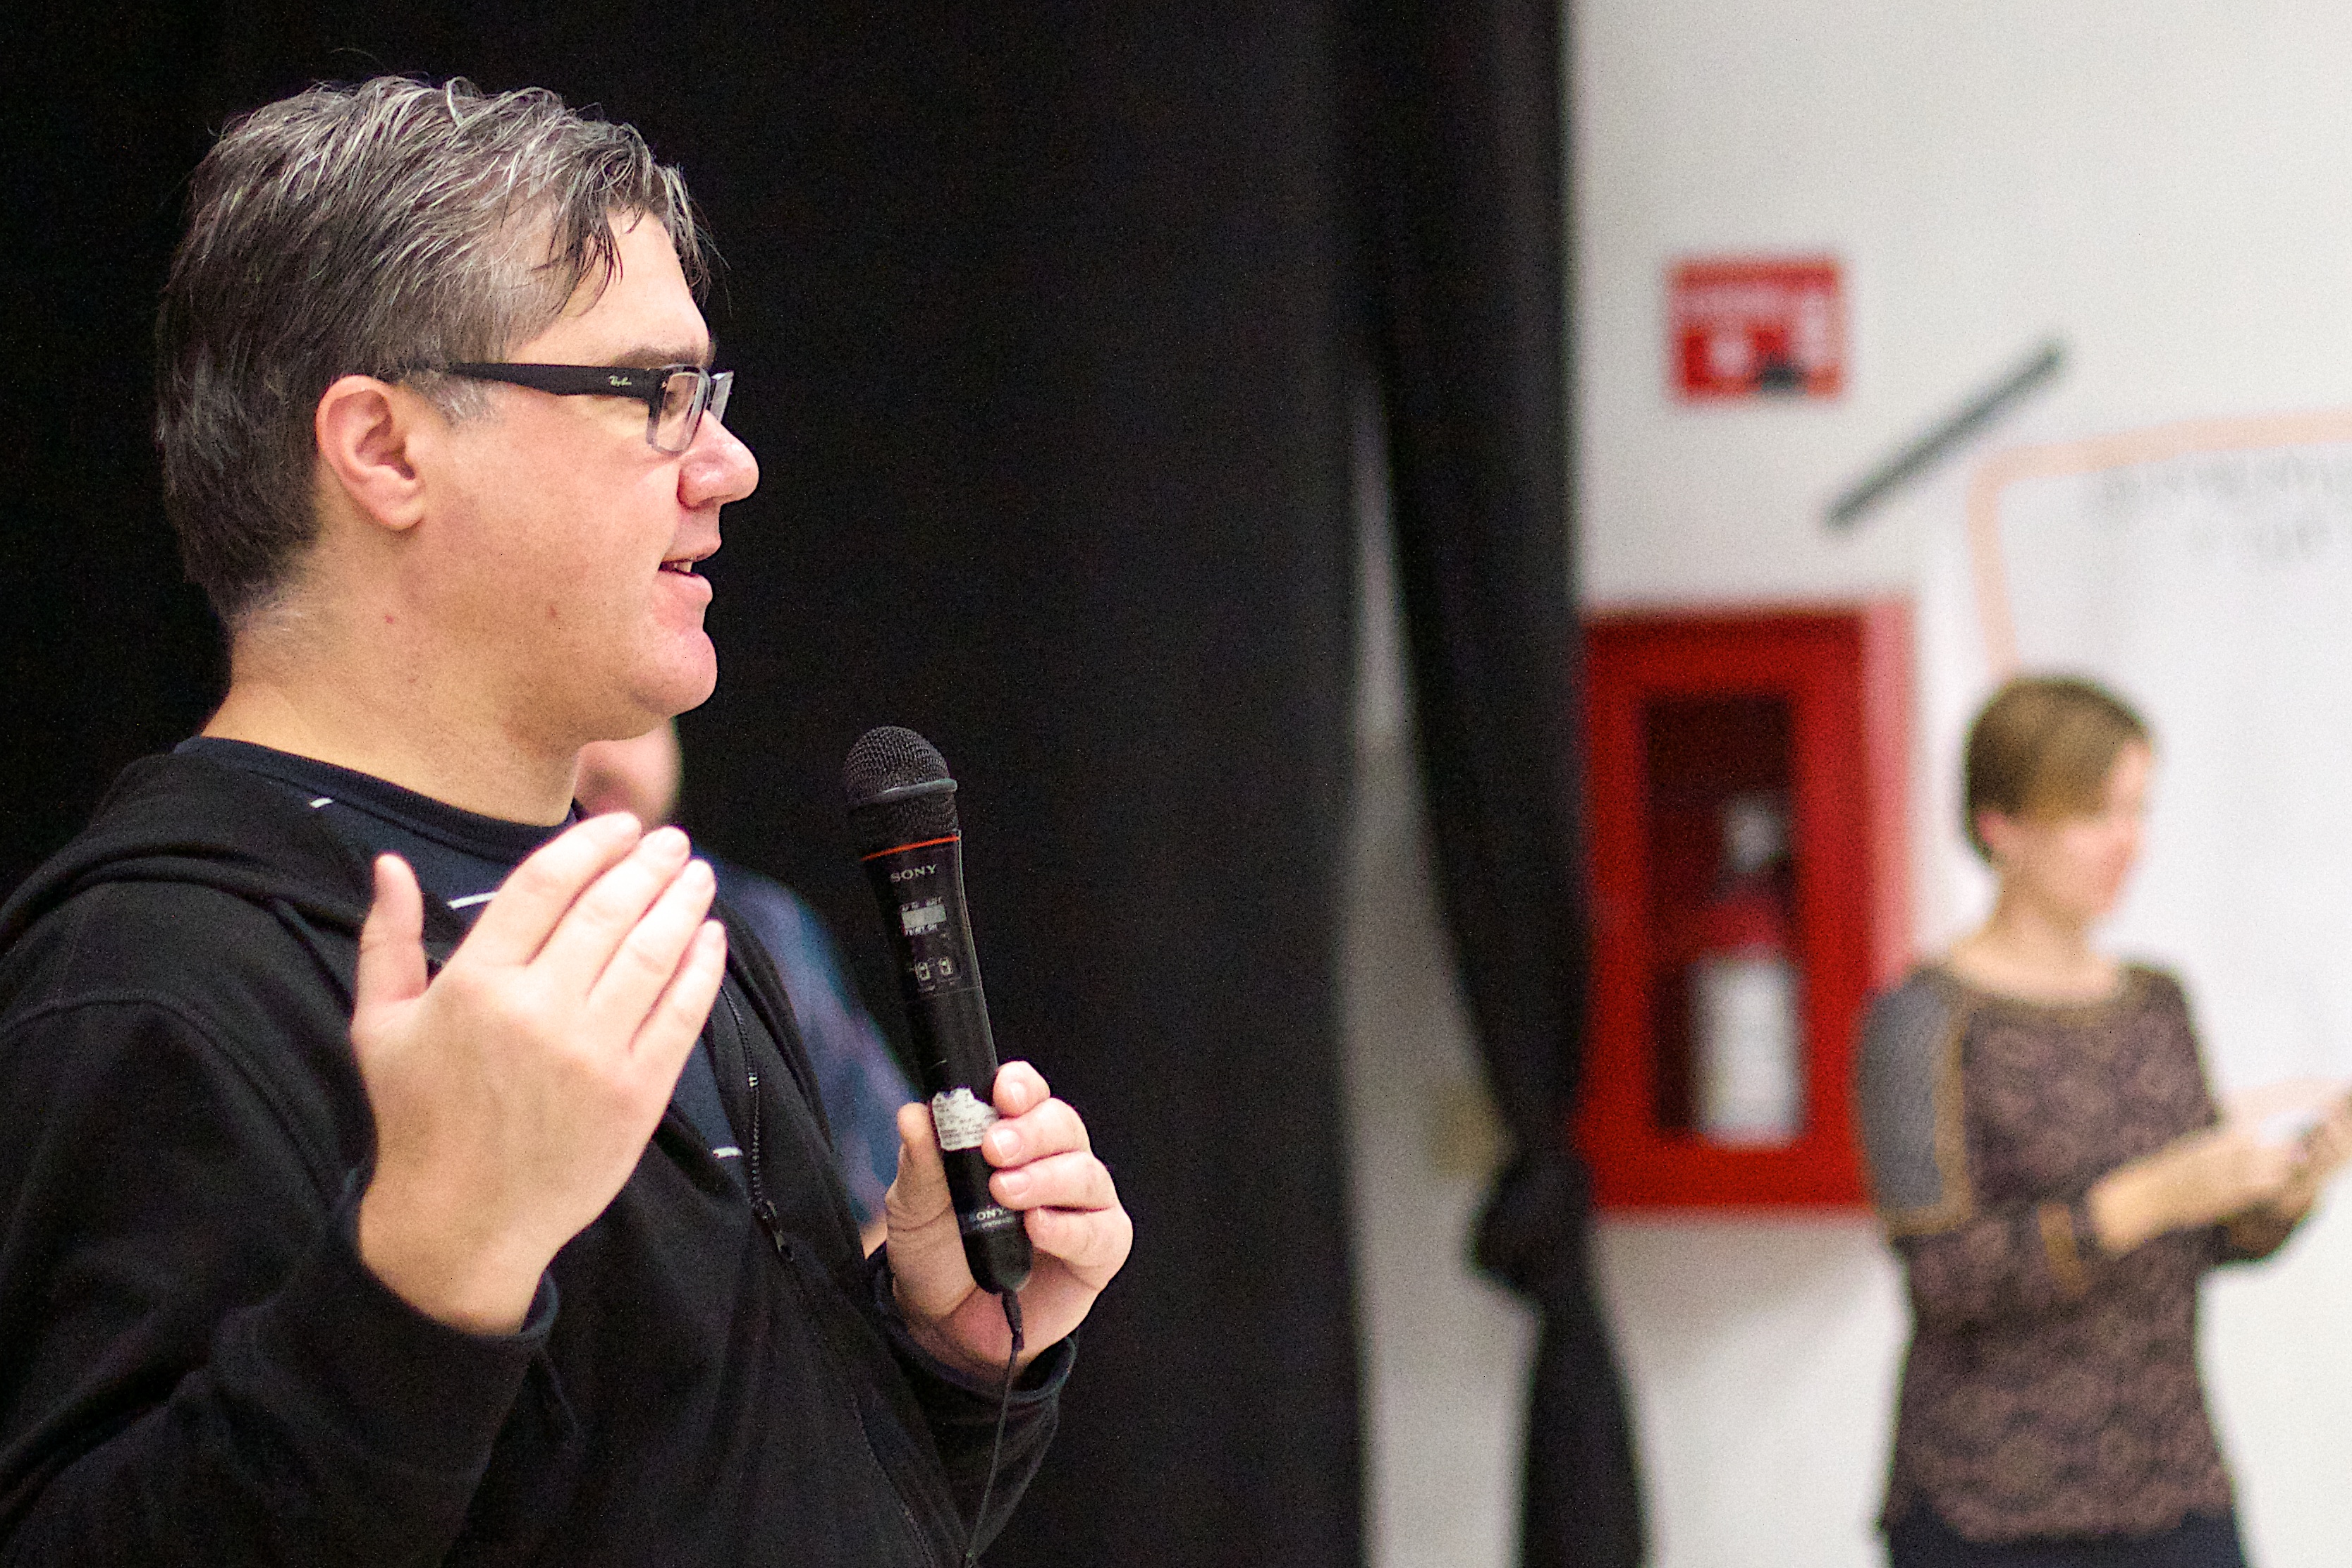
singing, udgagora